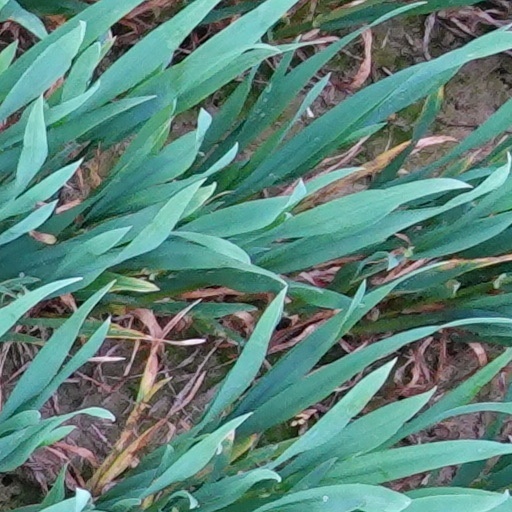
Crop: wheat